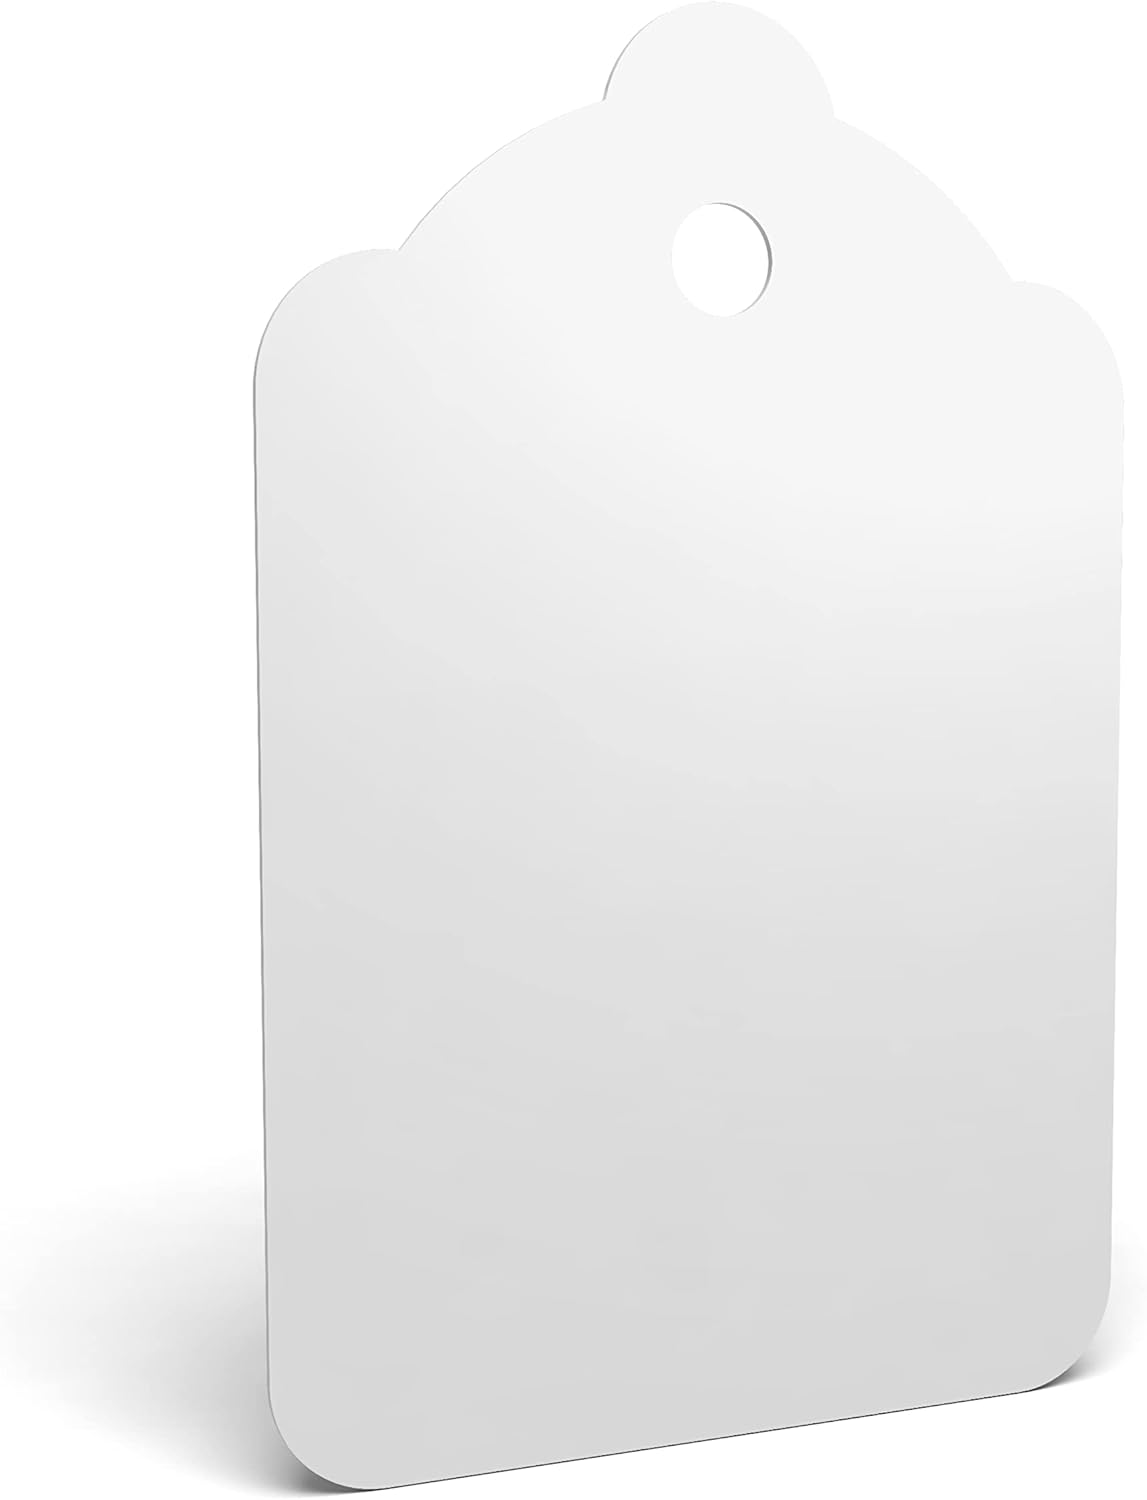
White #5 (1.0625" X 1.625") Merchandise Tag (Unstrung). Case of 2,000 Tags.
Category: Office Products
An all time favorite of gift stores and all retailers the 1 3/32" X 1 3/4" Merchandise Tag is great for showing price and style on garments and jewelry. These merchandise tags come unstrung for needle or tag gun application. The tags are packed 2,000 tags in a box. If you are also interested in any other tag, please browse through our other categories to view over 400 styles of tags.
Features: Premium 10 Point Tag Stock | 1/8 Inch Hole | Unstrung Tag | White